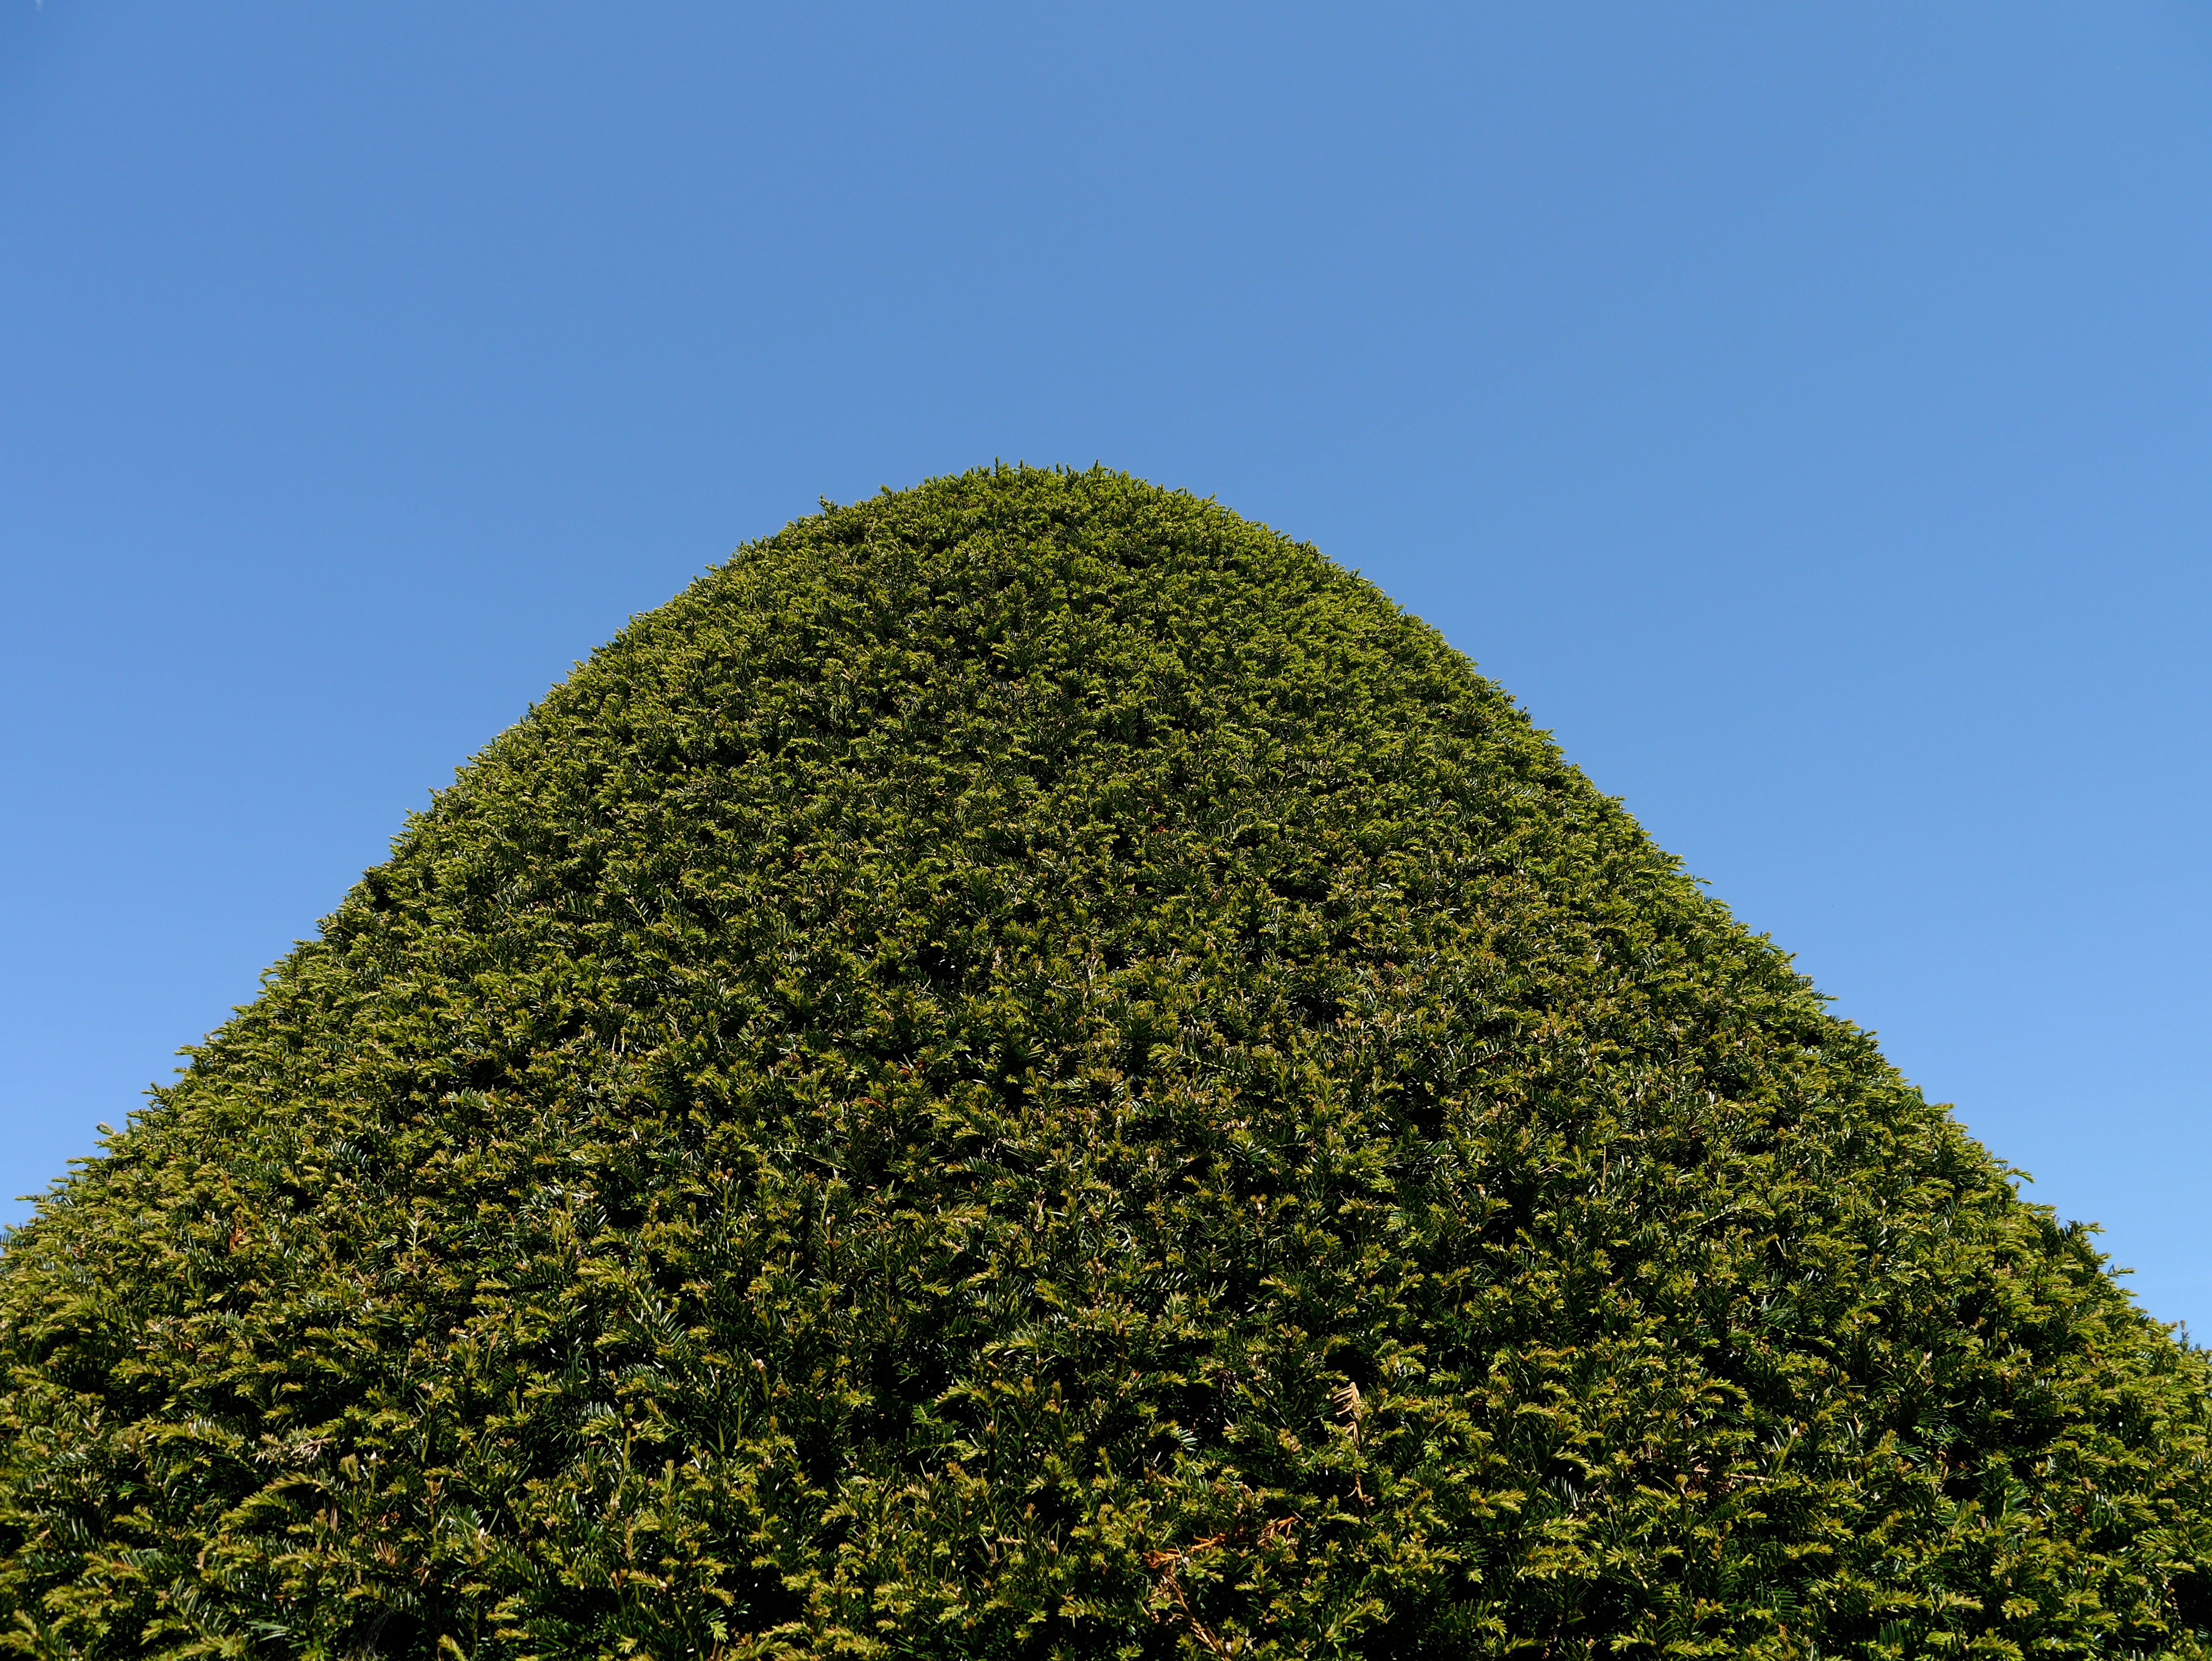
tree, nature, grass, plant, sky, field, lawn, leaf, hill, flower, green, evergreen, soil, fir, conifer, vegetation, shrub, plantation, ecosystem, hedge, ornamental plant, flowering plant, biome, woody plant, land plant